Elixir of life

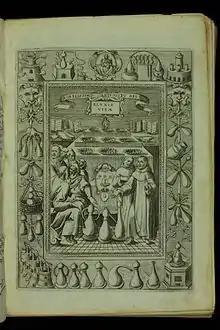
"Dell' elixir vitae", 1624

Amrita, the elixir of life, has been described in Hindu scriptures. In the Puranas, that due to the defeat of the devas at the hands of the asuras, both power-seeking races, the preserver deity Vishnu asked the devas to churn the ocean of milk, so that they may retrieve amrita to empower themselves.